Belmont University

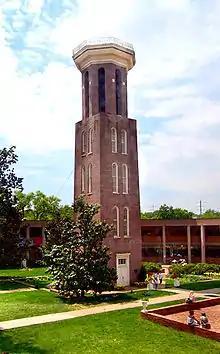
The Belmont Tower and Carillon

The university originated with the founding of the Belmont Women's College in 1890 by Susan Ledley Heron and Ida Emily Hood, on the site of the Belmont Mansion, built by Joseph Acklen and Adelicia (Hayes) Acklen.